Traditional games in the Philippines

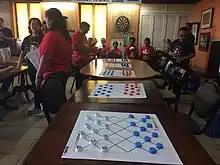
Dama

"Tumbang preso" or "presohan" in Luzon, and "tumba-patis" or "tumba-lata" in most Visayan regions (in English "Hit The Can"). This is one of the most popular Filipino street games, played by children using their slippers to hit a can at the center.